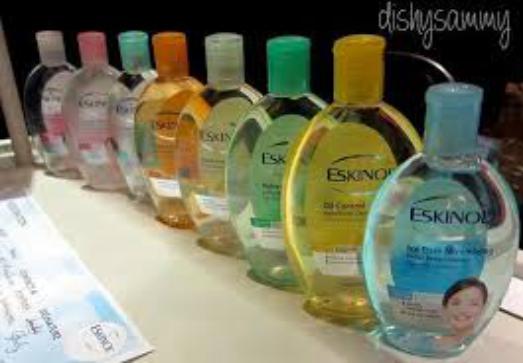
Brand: EskinoL
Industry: Necessities